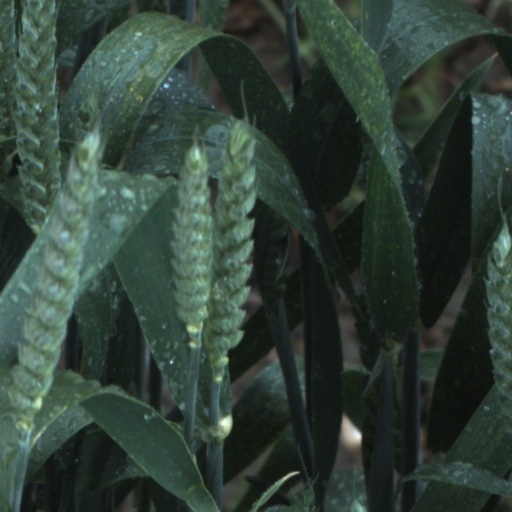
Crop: wheat